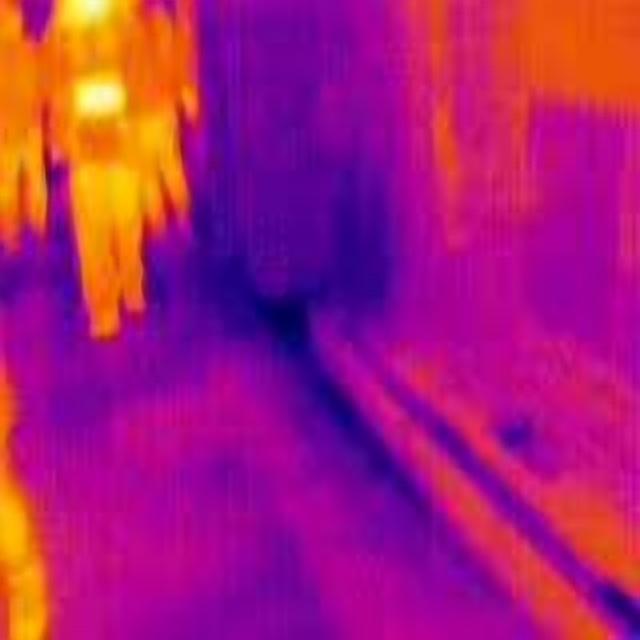
Detected objects:
label: person
label: person
label: person